2014–15 Ohio State Buckeyes men's basketball team

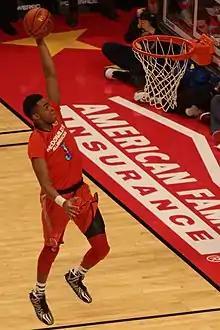
D'Angelo Russell in the 2014 McDonald's All-American Boys Game

!colspan=9 style="background:#B31021; color:white;"| Big Ten tournament